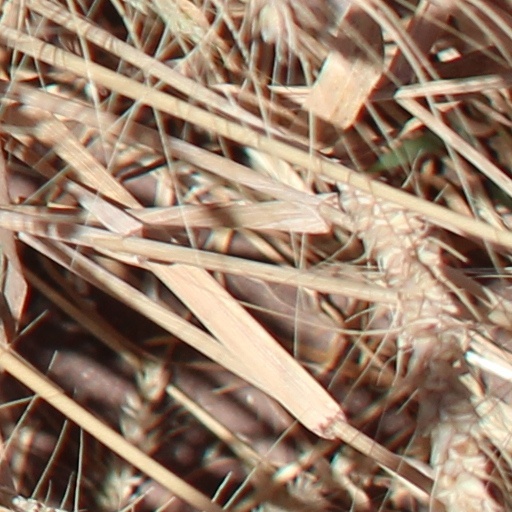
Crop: wheat